Fife Opera

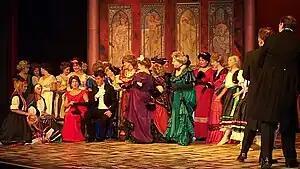
On the arrival of the entertainers in "La traviata", act 2, scene 2

The company was founded in 1975 with the impetus being provided by Kirsty Adam, who was then keen to draw together a number of opera enthusiasts and singers from across the county. In 1978, the company performed Menotti's "Amahl and the Night Visitors" in the 13th-century Cistercian Culross Abbey.